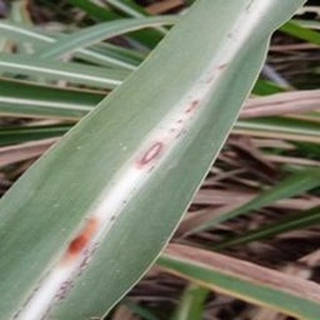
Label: sugarcane_red_rot